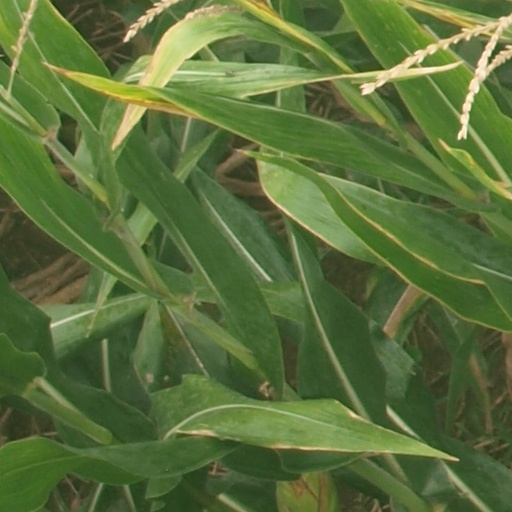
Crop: maize; corn